GRUMEC

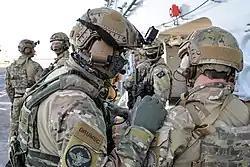
GRUMEC operators during ASPIRANTEX 2019.

GRUMEC's history dates back to 1964, when two officers and two seamen of the Brazilian Navy passed the US's UDT-SEALs course. From their experience, the "Divisão de Mergulhadores de Combate" (Combat Divers Division) was created in 1970 at the Almirante Castro e Silva Base. Two years later, two officers and three seamen were sent to France, where they passed the "Nageurs de Combat" course. Mixing the French techniques, which focused on diving, with the American doctrine, which also emphasized land operations, the "Curso Especial de Mergulhador de Combate" (Special Combat Diver Course) was created in 1974, at what is now the Centro de Instrução e Adestramento Almirante Áttila Monteiro Aché (CIAMA).